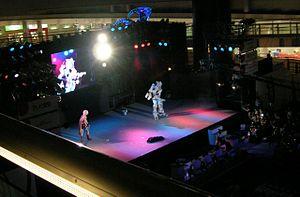
Le World Cosplay Summit, aussi appelé WCS, est une convention annuelle de cosplay qui promeut l'échange culturel et social au travers de la culture pop japonaise. La convention est organisée par TV Aichi et se tient à Nagoya, au Japon. La France y participe depuis les débuts, soit 2003, et continue toujours.